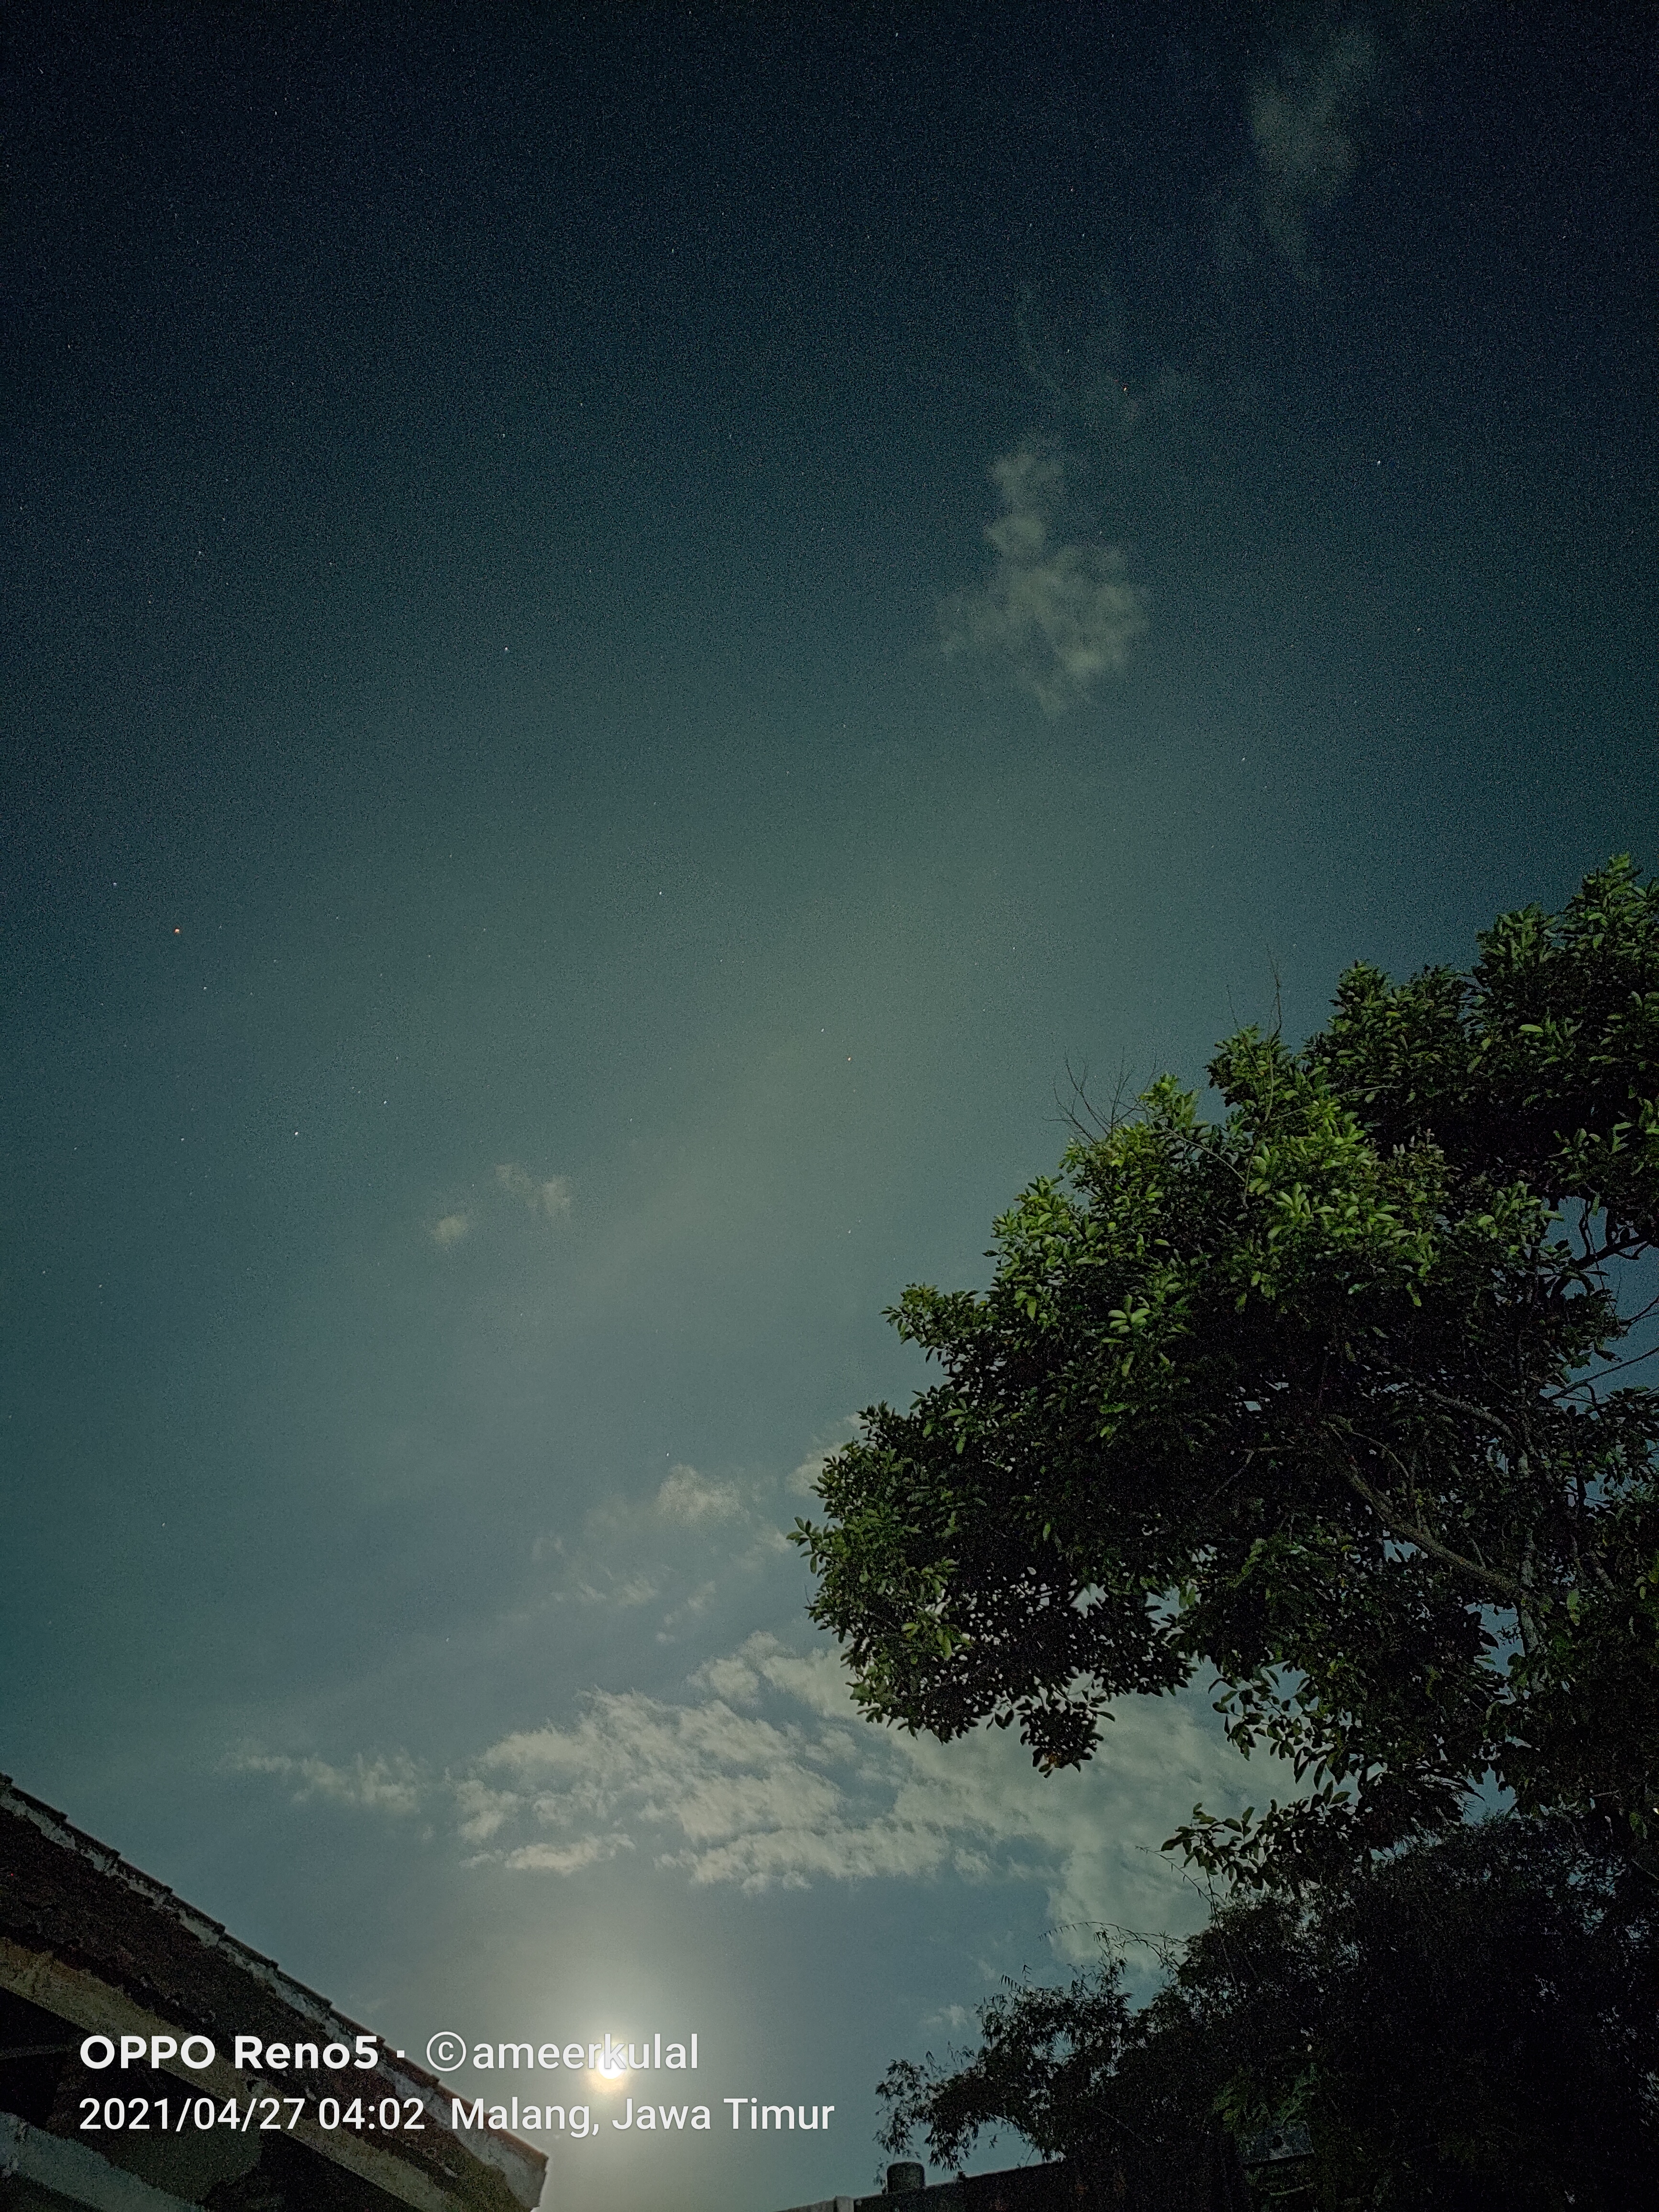
twilight, heart, sad, sad alone, time, passing, talking, crying, dark and empty, night love, loneliness lover, confused, bored, silent, lazy, cloud, sky, atmosphere, world, natural landscape, tree, plant, cumulus, dusk, astronomical object, Tints and shades, landscape, horizon, rectangle, space, midnight, electric blue, meteorological phenomenon, darkness, city, lens flare, evening, reflection, night, ocean, afterglow, sunset, backlighting, road, astronomy